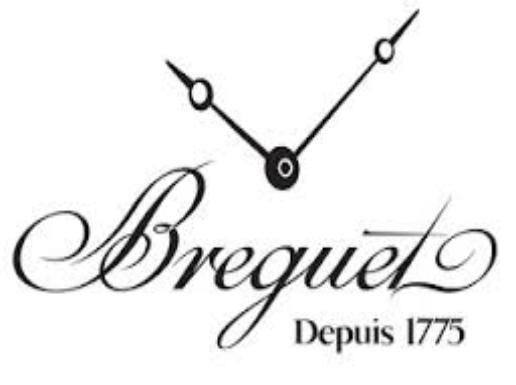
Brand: Breguet
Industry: Electronic